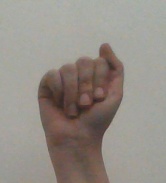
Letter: saad